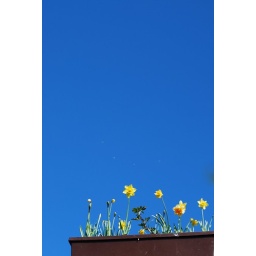
Daffs against blue sky    14/04/2009